Morgan J. O'Brien

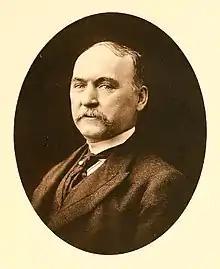

Morgan Joseph O'Brien (April 28, 1852 – June 16, 1937) was a lawyer and Judge of the New York Supreme Court and later as member and Presiding Justice of the Appellate Division of the Supreme Court, First Judicial Department from 1896 to 1905. He also served a brief term as Corporation Counsel for New York City in 1887, leaving the position after six months to become a judge.